Menzelinsky District

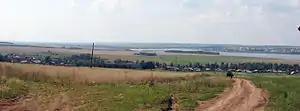
The village of the Vorovsky state farm

The agricultural sector is well developed in the Menzelinsky district. There were 82 economic entities, of which 58 were farms in this industry in 2019. 97.7 thousand hectares of land are occupied, including 86.1 thousand hectares of arable land, 2.7 thousand hectares of hayfields and 8.9 thousand hectares of pastures. Spring wheat, winter rye, barley, oats, buckwheat, peas, and millet are cultivated in the region. The Menzelinsky district has been among the regional leaders in terms of harvests. The main branches of pastoral farming are meat and dairy cattle breeding, sheep breeding. The Menzelinsky district occupies a leading place in the sowing of wheat among the regions of the northeastern Trans-Kama region of Tatarstan (Aktanyshsky, Zainsky district, Muslyumovsky and Chelninsky districts). The federal company "August" bought two agricultural firms and 14 thousand hectares of land in the region in 2019. It plans to build a robotic milking complex for 2.4 thousand head of cattle in the district. A similar complex for 1.2 thousand heads was sold by the same company in the Muslyumovsky district. Investments of it amounted to 1.1 billion rubles.